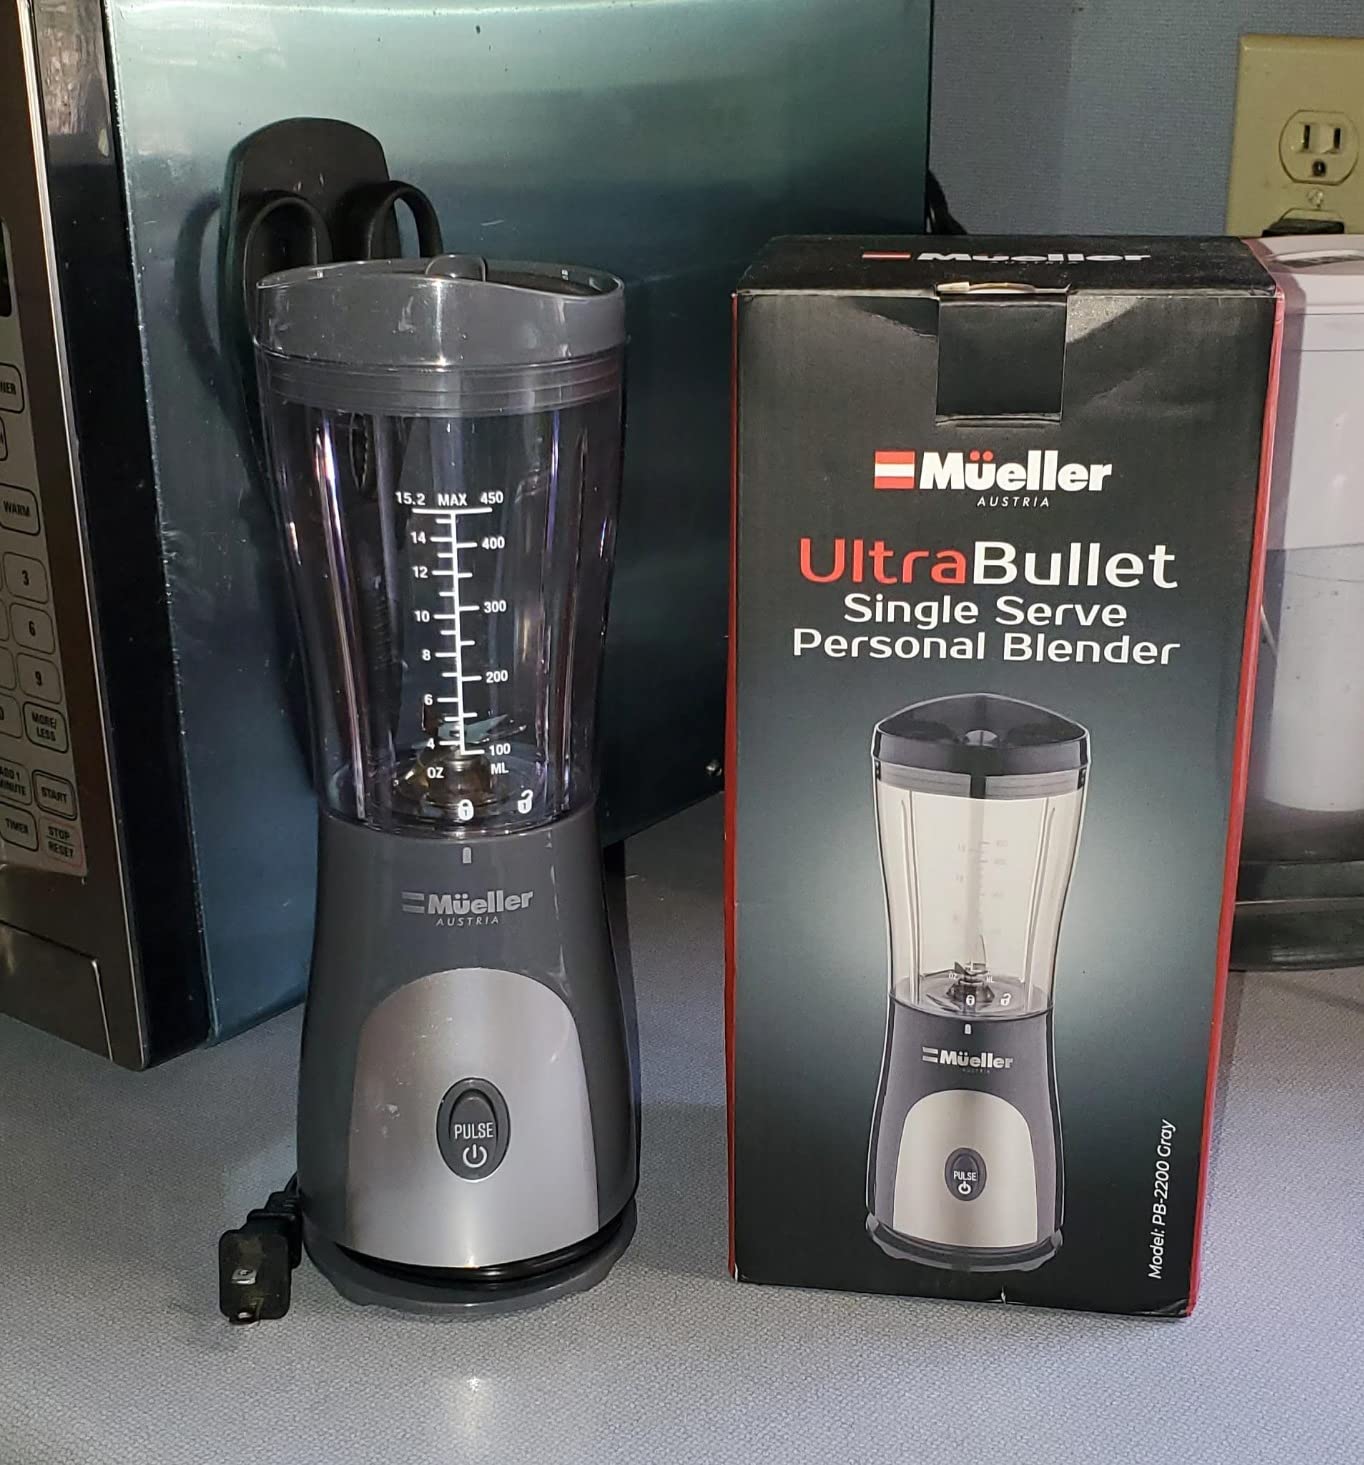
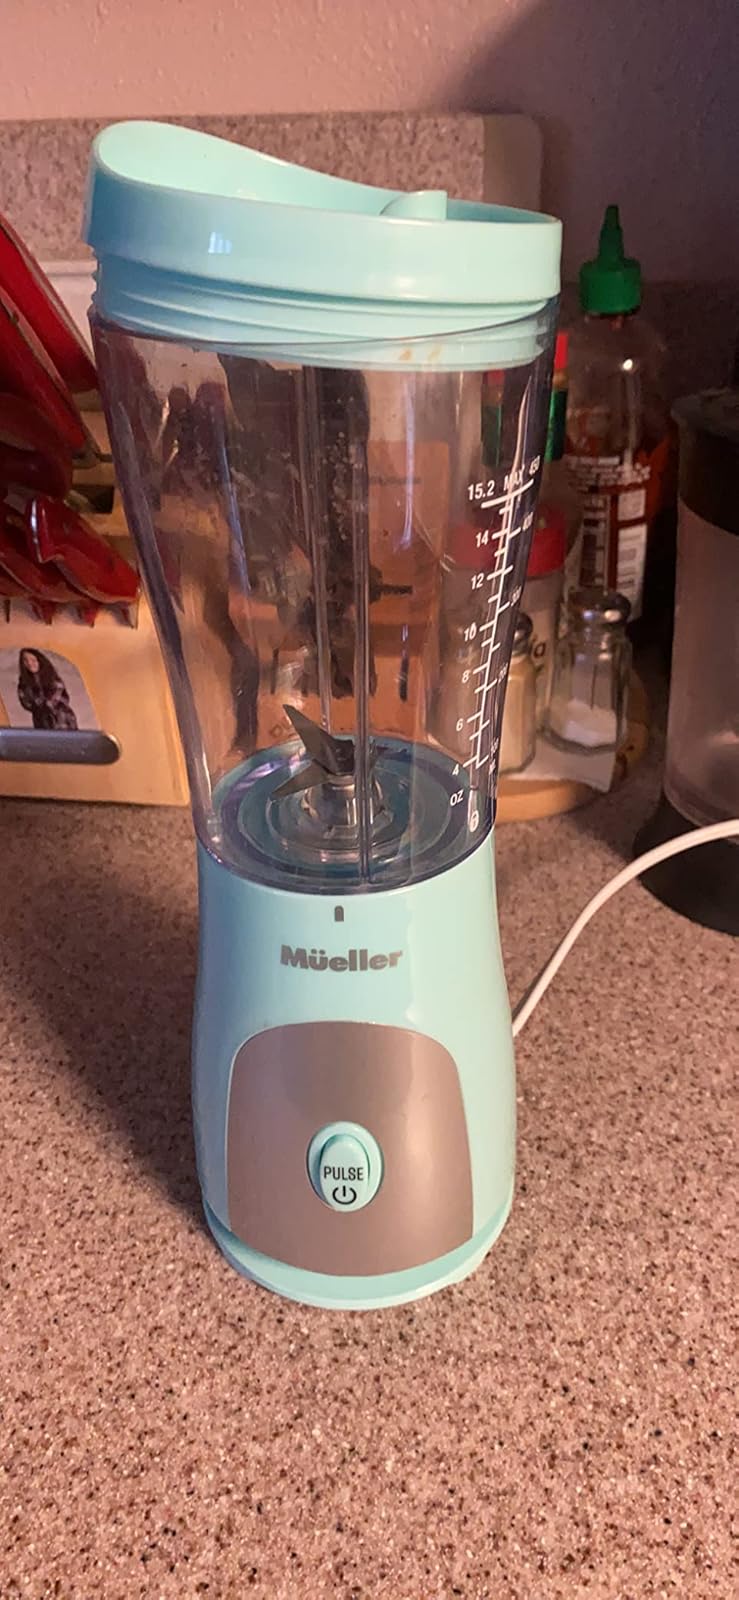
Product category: items_blender
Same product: no